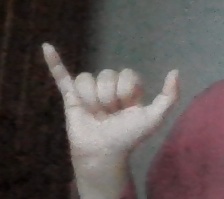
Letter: ya